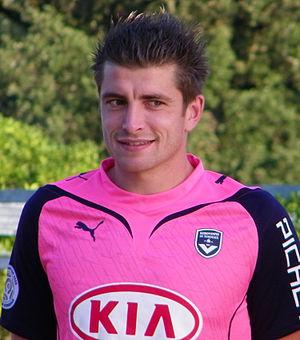
De nombreuses personnalités sont liées à l'histoire du territoire d'Avignon et de sa ville. Qu’ils y soient nés ou simplement fortement liés, on trouve des personnalités religieuses comme des papes ou des cardinaux, des personnalités politiques présentes ou passées, des militaires, des sportifs, des artistes, qu’ils soient sculpteurs, peintres, bâtisseurs, chanteurs, écrivains et poètes dont plusieurs membres du Félibrige.